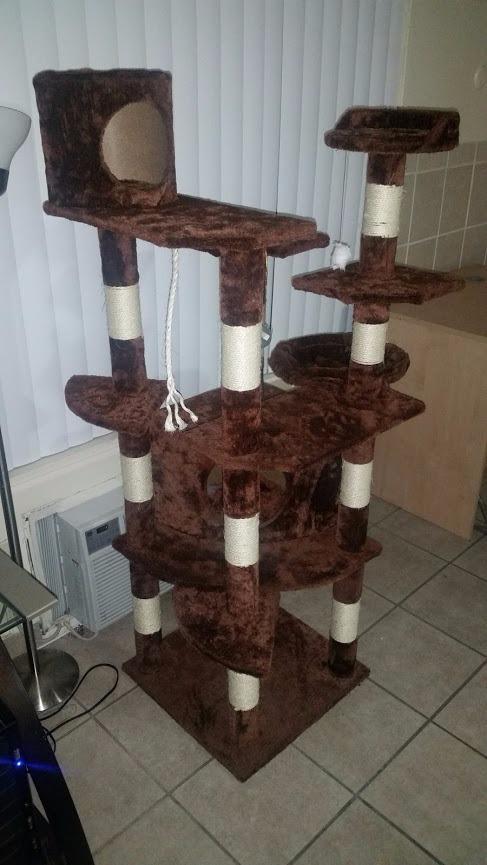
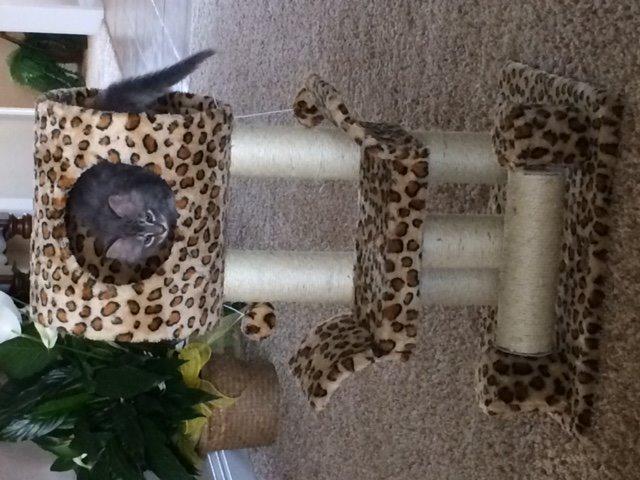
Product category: items_cat tree
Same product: no